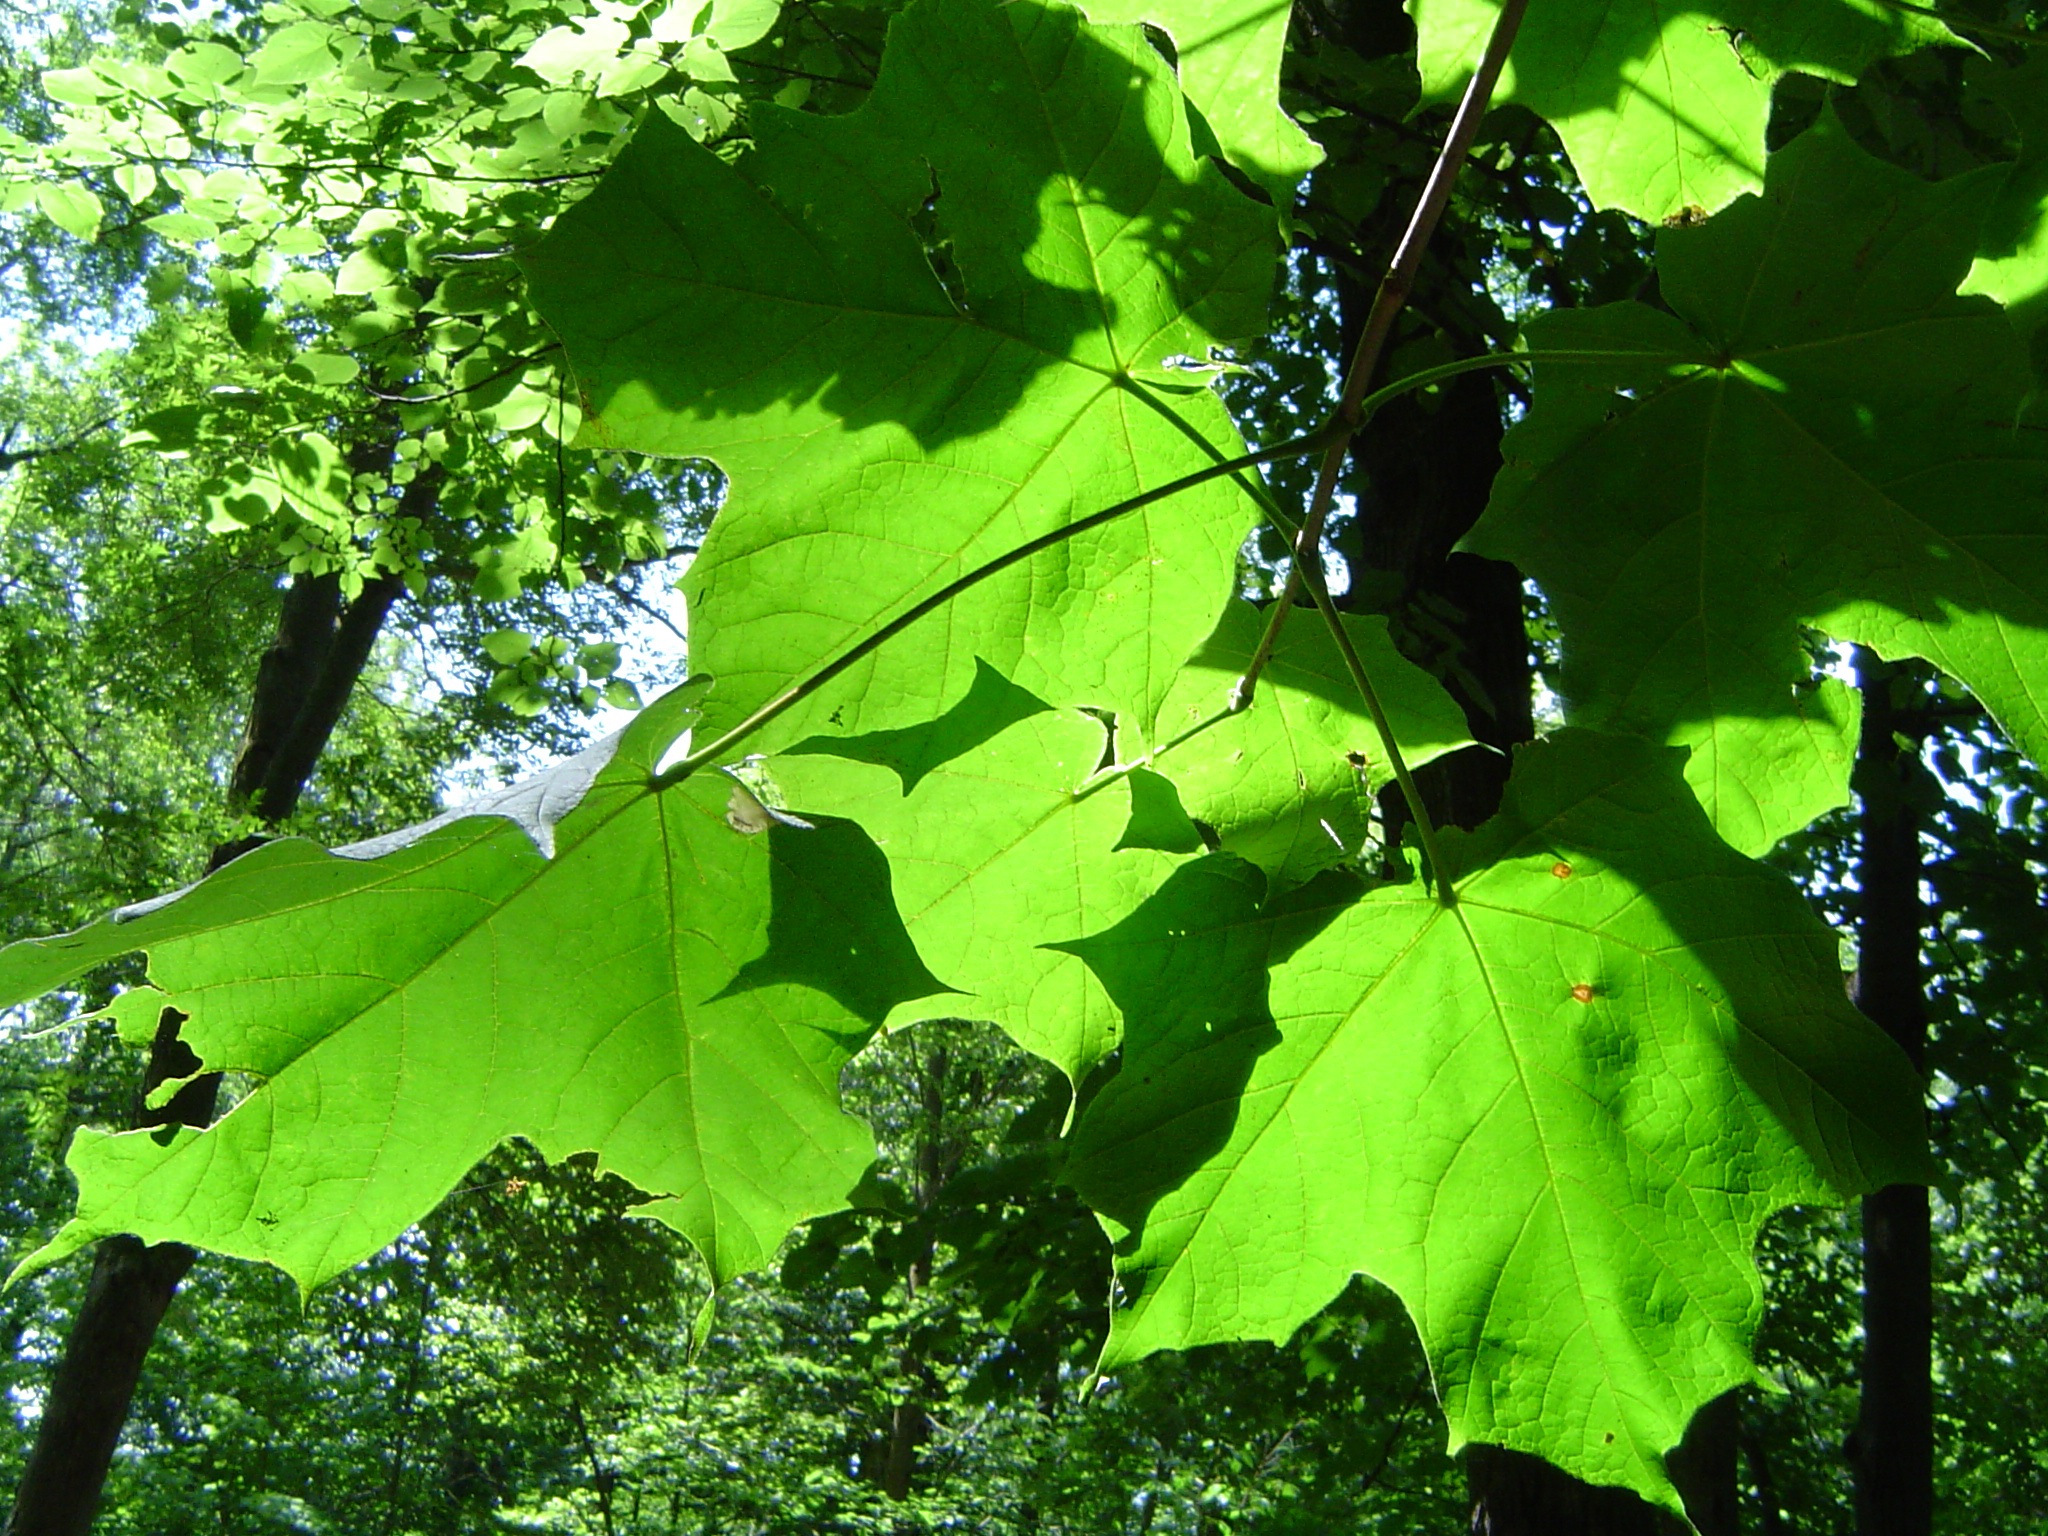
tree, nature, branch, plant, sunlight, leaf, flower, food, green, jungle, produce, botany, plants, maple tree, leaves, deciduous, green leaves, flowering plant, maidenhair tree, woody plant, land plant, plane tree family